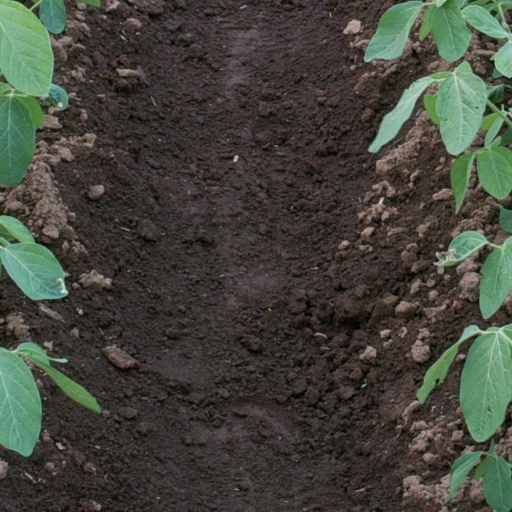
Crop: soybean